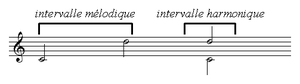
Description
En musique, l'intervalle entre deux notes est l'écart entre leurs hauteurs respectives. Cet intervalle est dit harmonique si les deux notes sont simultanées, mélodique si les deux notes sont émises successivement.